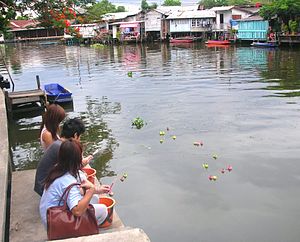
Åndehus / Baggrund og traditioner / Skov og vej ånder
Ofring af lotusblomster og levende fisk til mae Nak i Phra Khanong-kanalen
Åndehus er en helligdom til et steds beskyttende ånder. Åndehuse findes i nordvestlige sydøstasiatiske lande som Burma, Cambodia, Laos og Thailand.